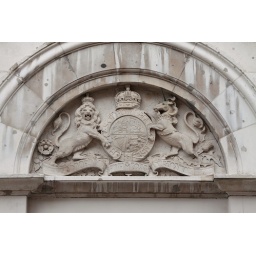
Arch above door to building in Barge House Street, London